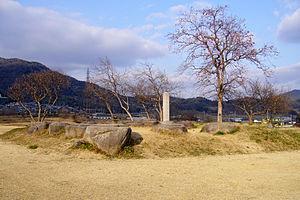
Kuni-kyō, est la ville capitale du Japon entre 740 et 744, au cours de l'époque de Nara, avec le palais construit dans l'actuelle ville de Kizugawa sur ordre de l'empereur Shōmu. La ville de Kuni-kyō n'a pas été achevée, étant donné que la capitale a de nouveau été déménagée vers Naniwa-kyō, seulement quatre ans plus tard. Les fouilles en 2006 ont mis en évidence les principaux bâtiments, disposés suivant le modèle chinois, comme le daigokuden et le dairi. La zone du palais est estimée à 560 m de large d'est en ouest et à 750m m de long, du nord au sud.